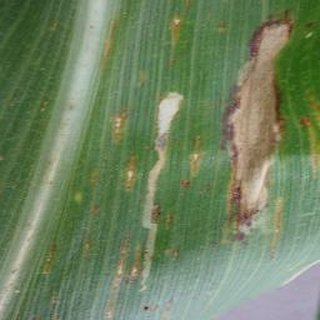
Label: corn_northern_leaf_blight